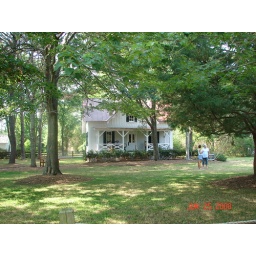
house by Currituck lighthouse